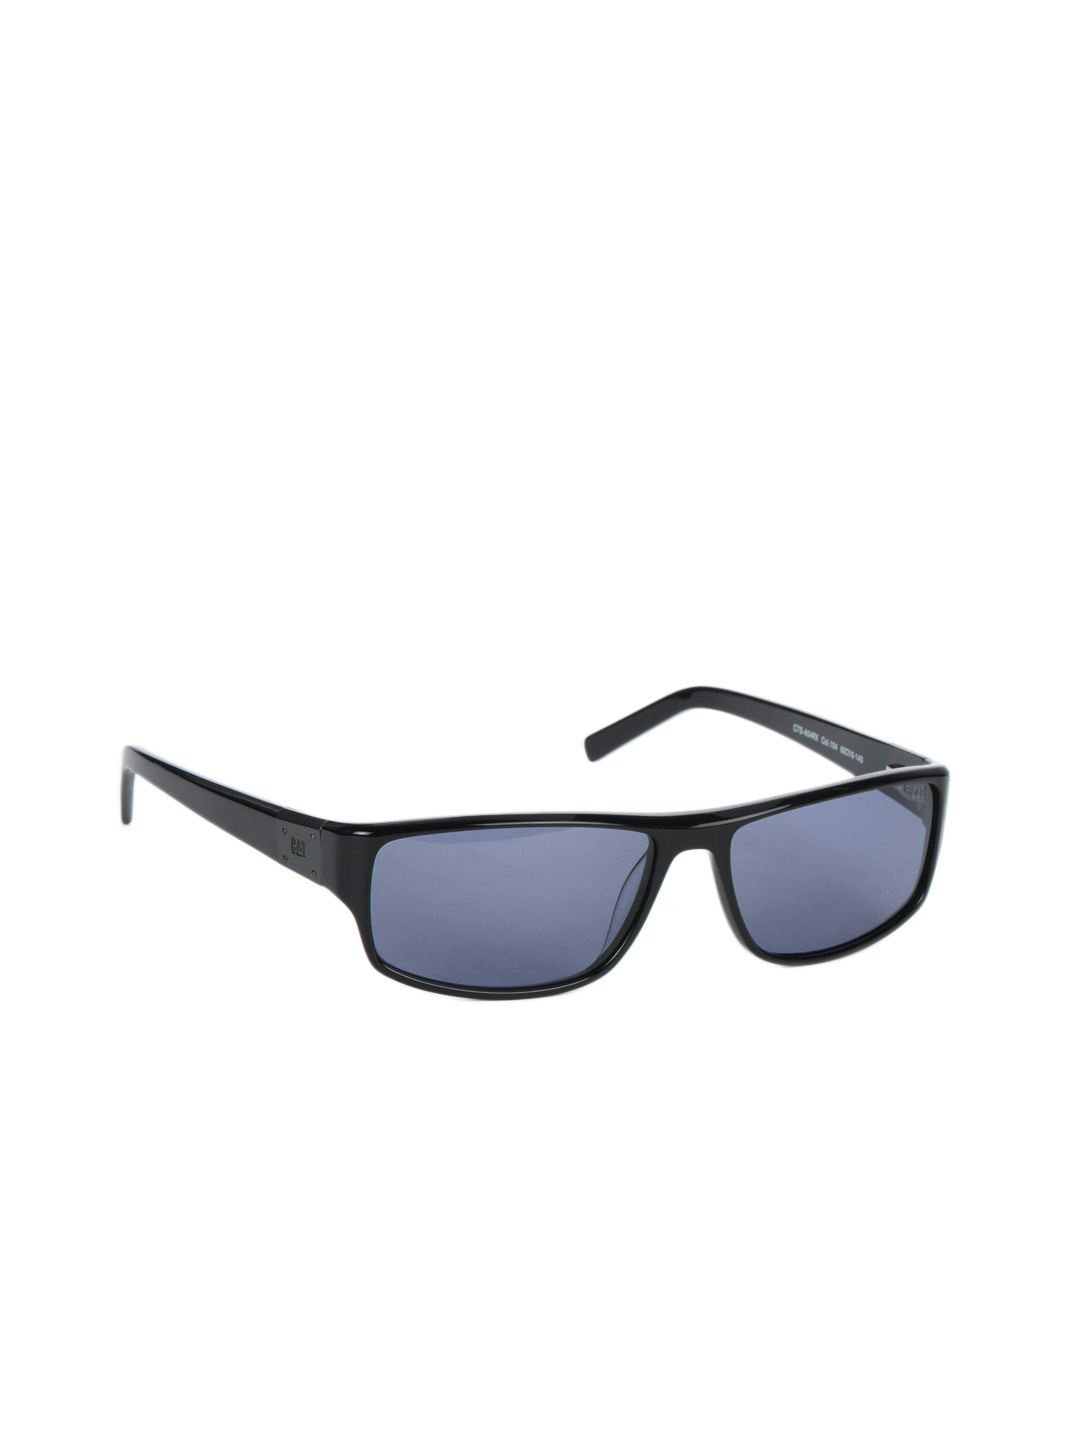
Cat Men Sheet Sunglasses
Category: Accessories / Eyewear / Sunglasses
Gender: Men
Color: Black
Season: Winter 2016
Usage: Casual